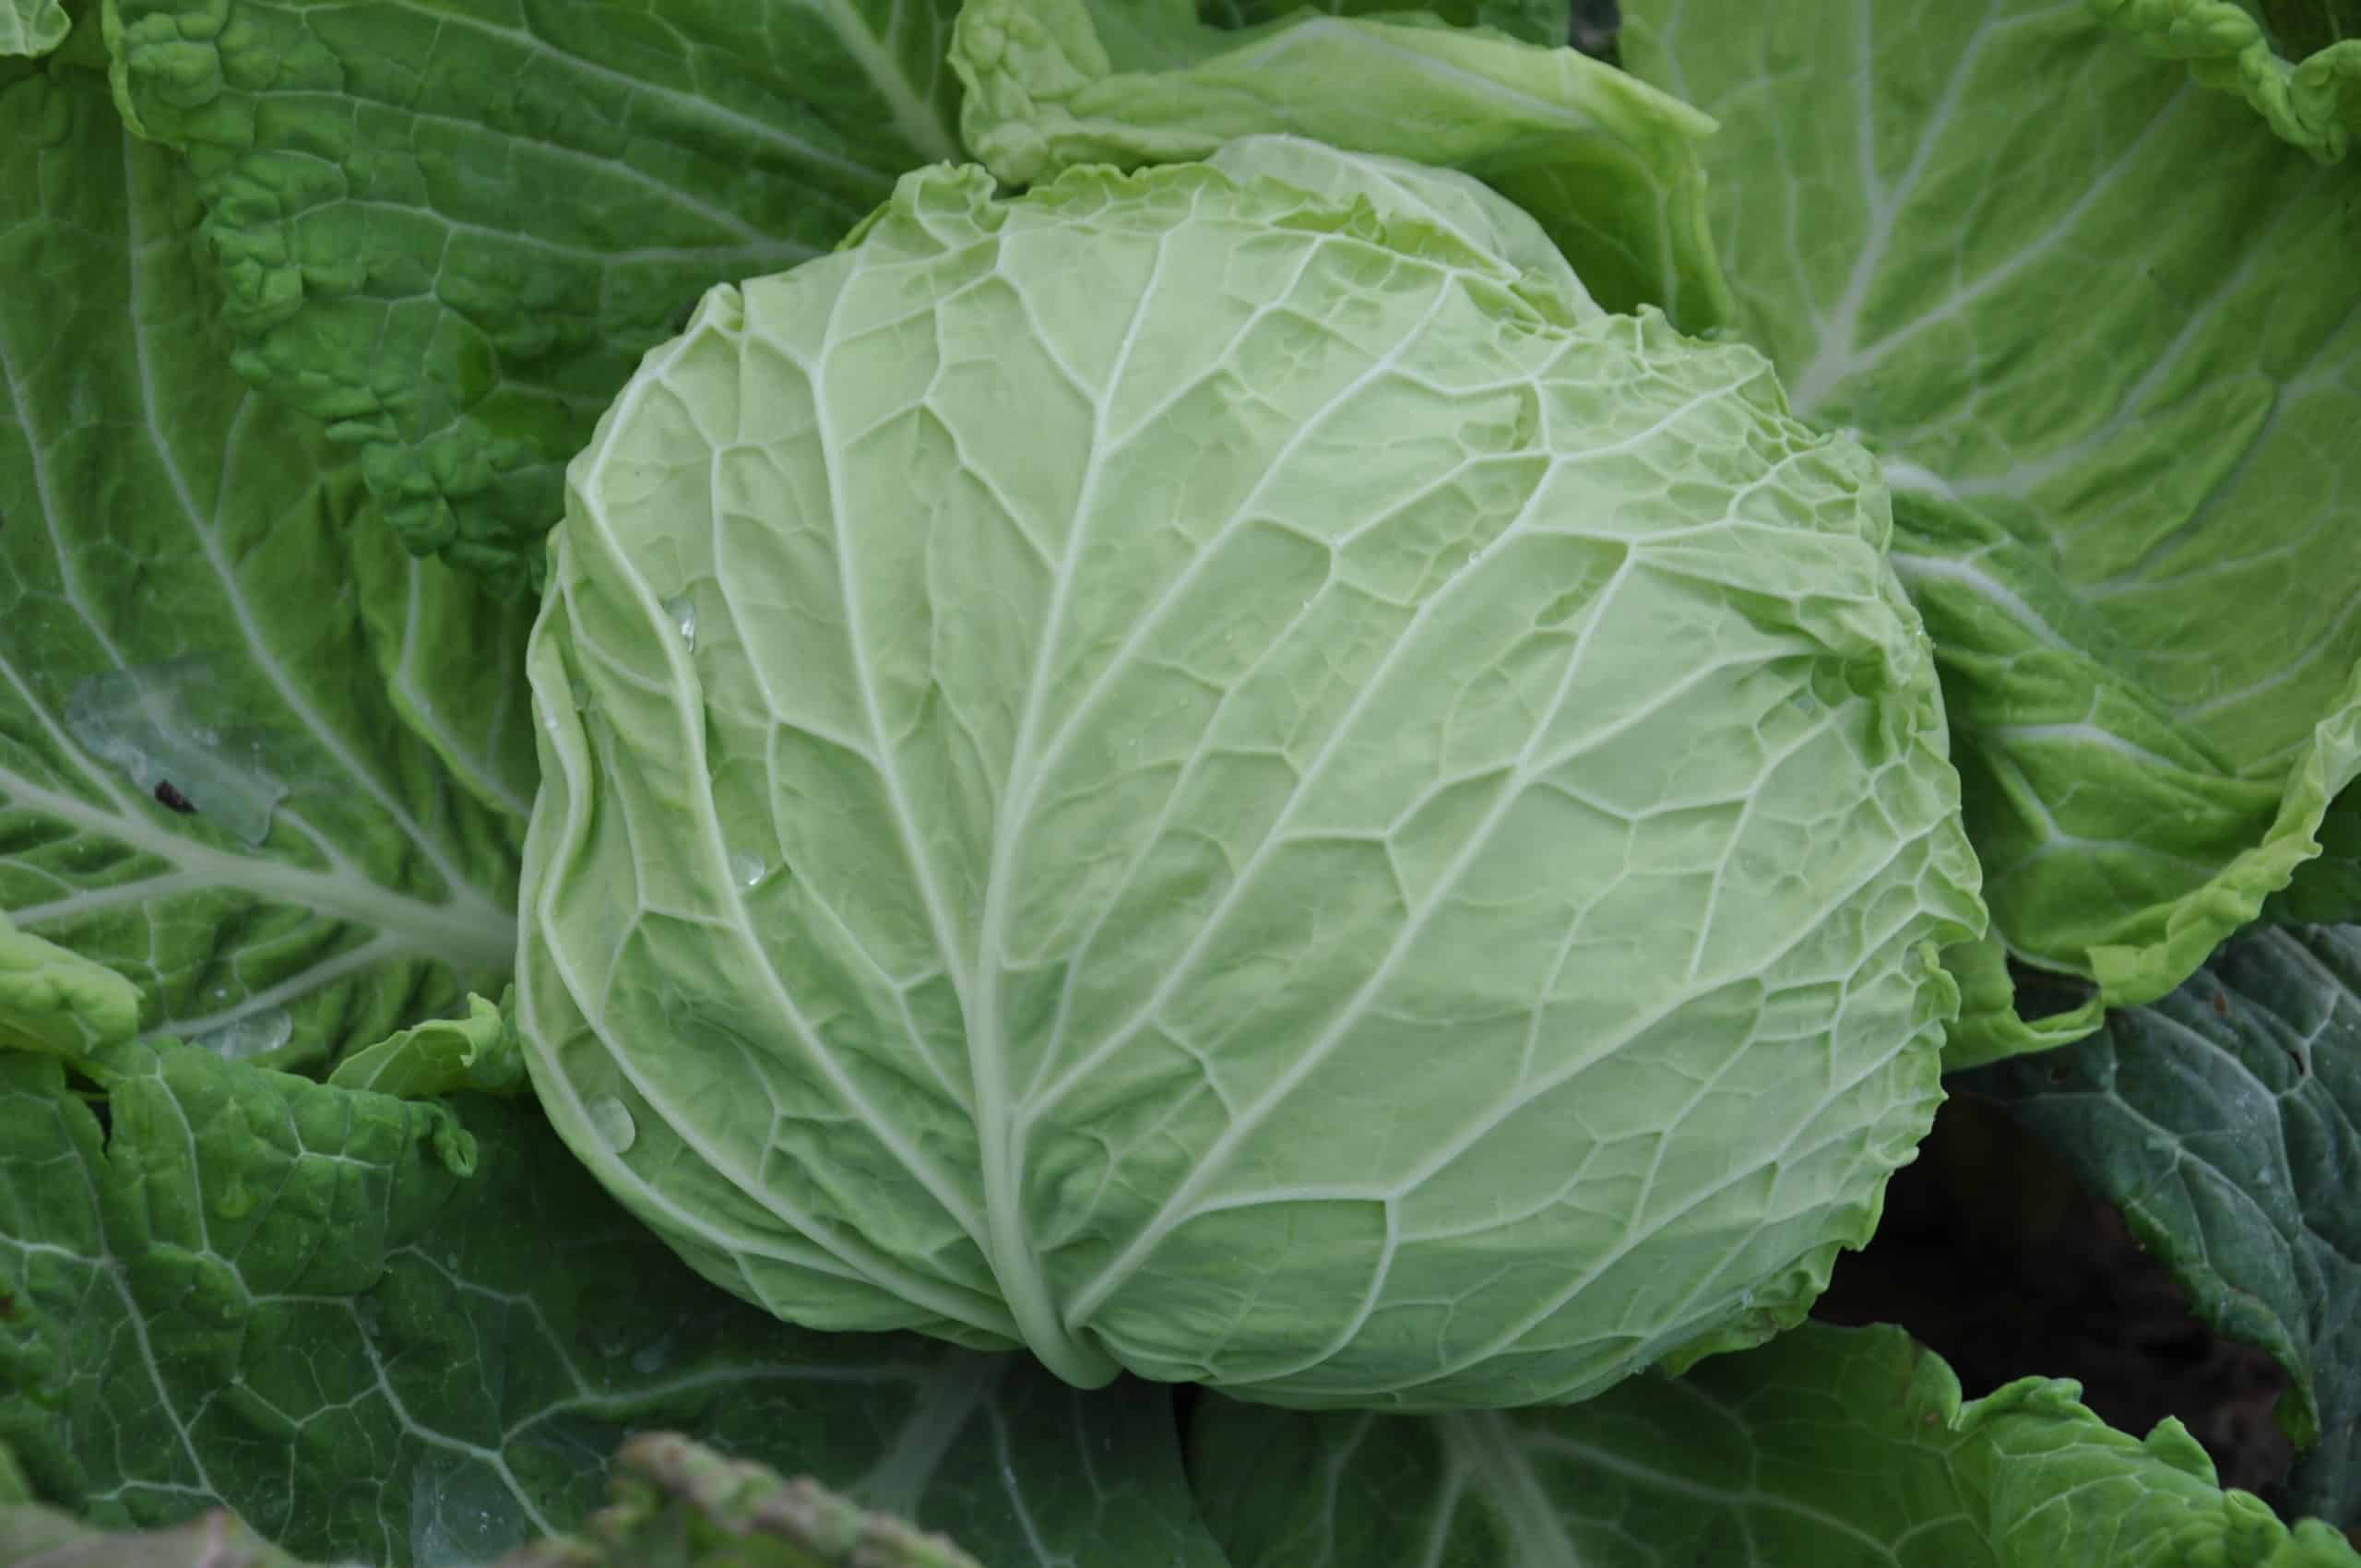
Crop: unknown
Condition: cabbage